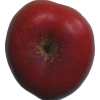
Label: nectarine_flat